South Korea

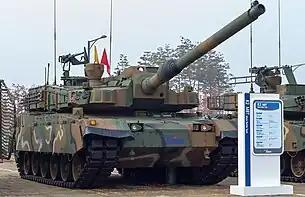
The South Korean-developed K2 Black Panther, built by Hyundai Rotem

Despite the Sunshine Policy and efforts at reconciliation, the progress was complicated by North Korean missile tests in 1993, 1998, 2006, 2009, and 2013. By early 2009, relationships between North and South Korea were very tense; North Korea had been reported to have deployed missiles, ended its former agreements with South Korea, and threatened South Korea and the United States not to interfere with a satellite launch it had planned. North and South Korea are still technically at war (having never signed a peace treaty after the Korean War) and share the world's most heavily fortified border. In Jaunary 2024, in response to increasing tensions, North Korea abandoned peaceful reunification plans and labeled South Korea as the most hostile country to North Korea.